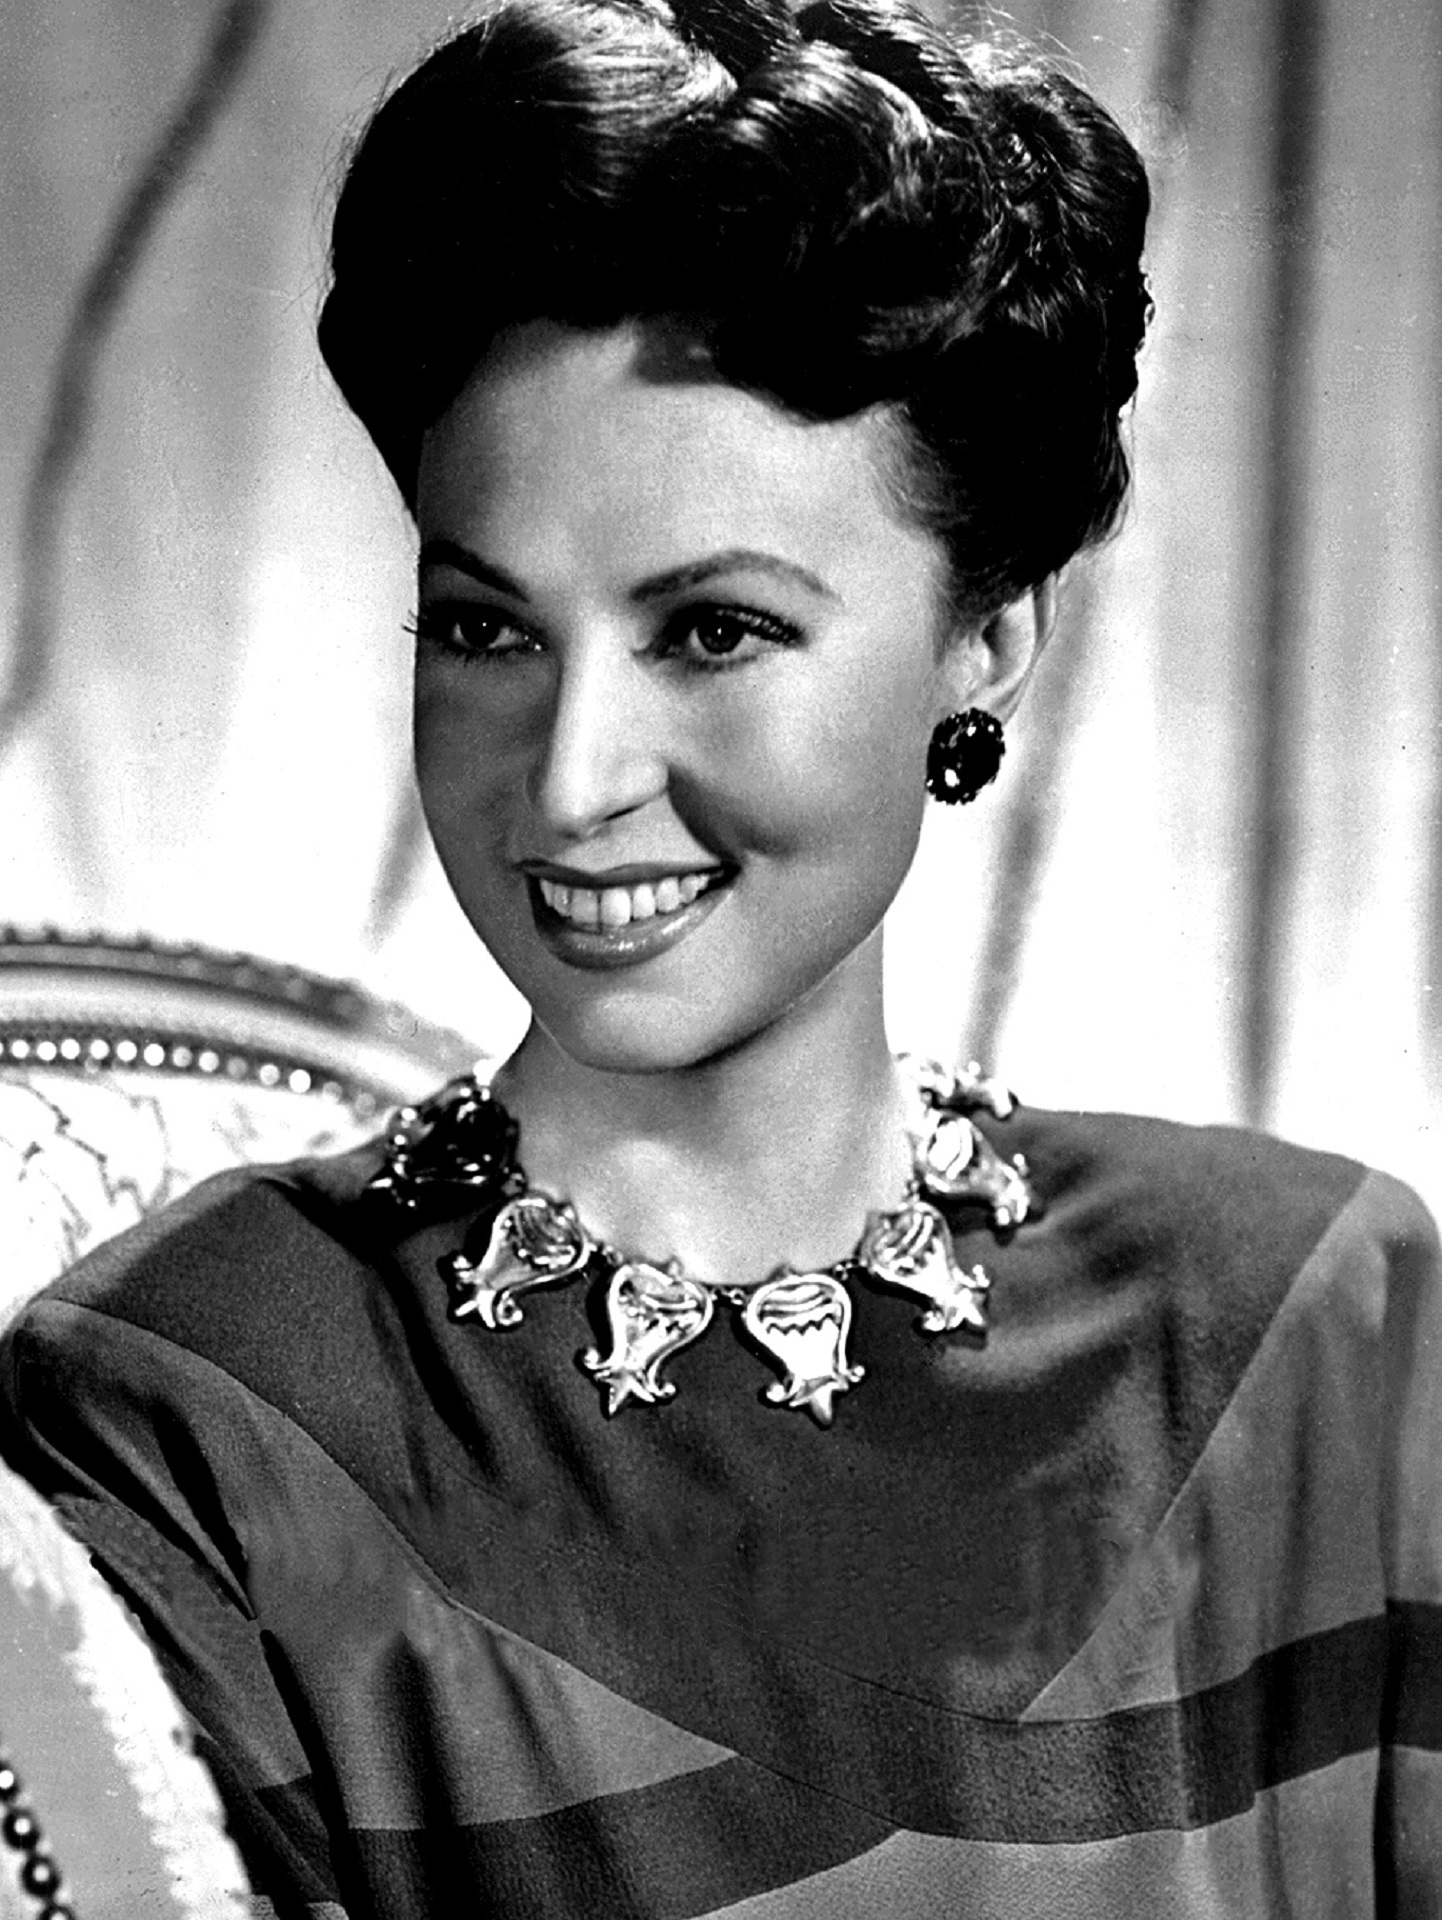
black and white, hair, vintage, retro, film, hollywood, singer, portrait, model, fashion, television, black, monochrome, hairstyle, radio, stage, cinema, character, entertainment, movies, actress, photo shoot, monochrome photography, portrait photography, motion pictures, agnes moorehead